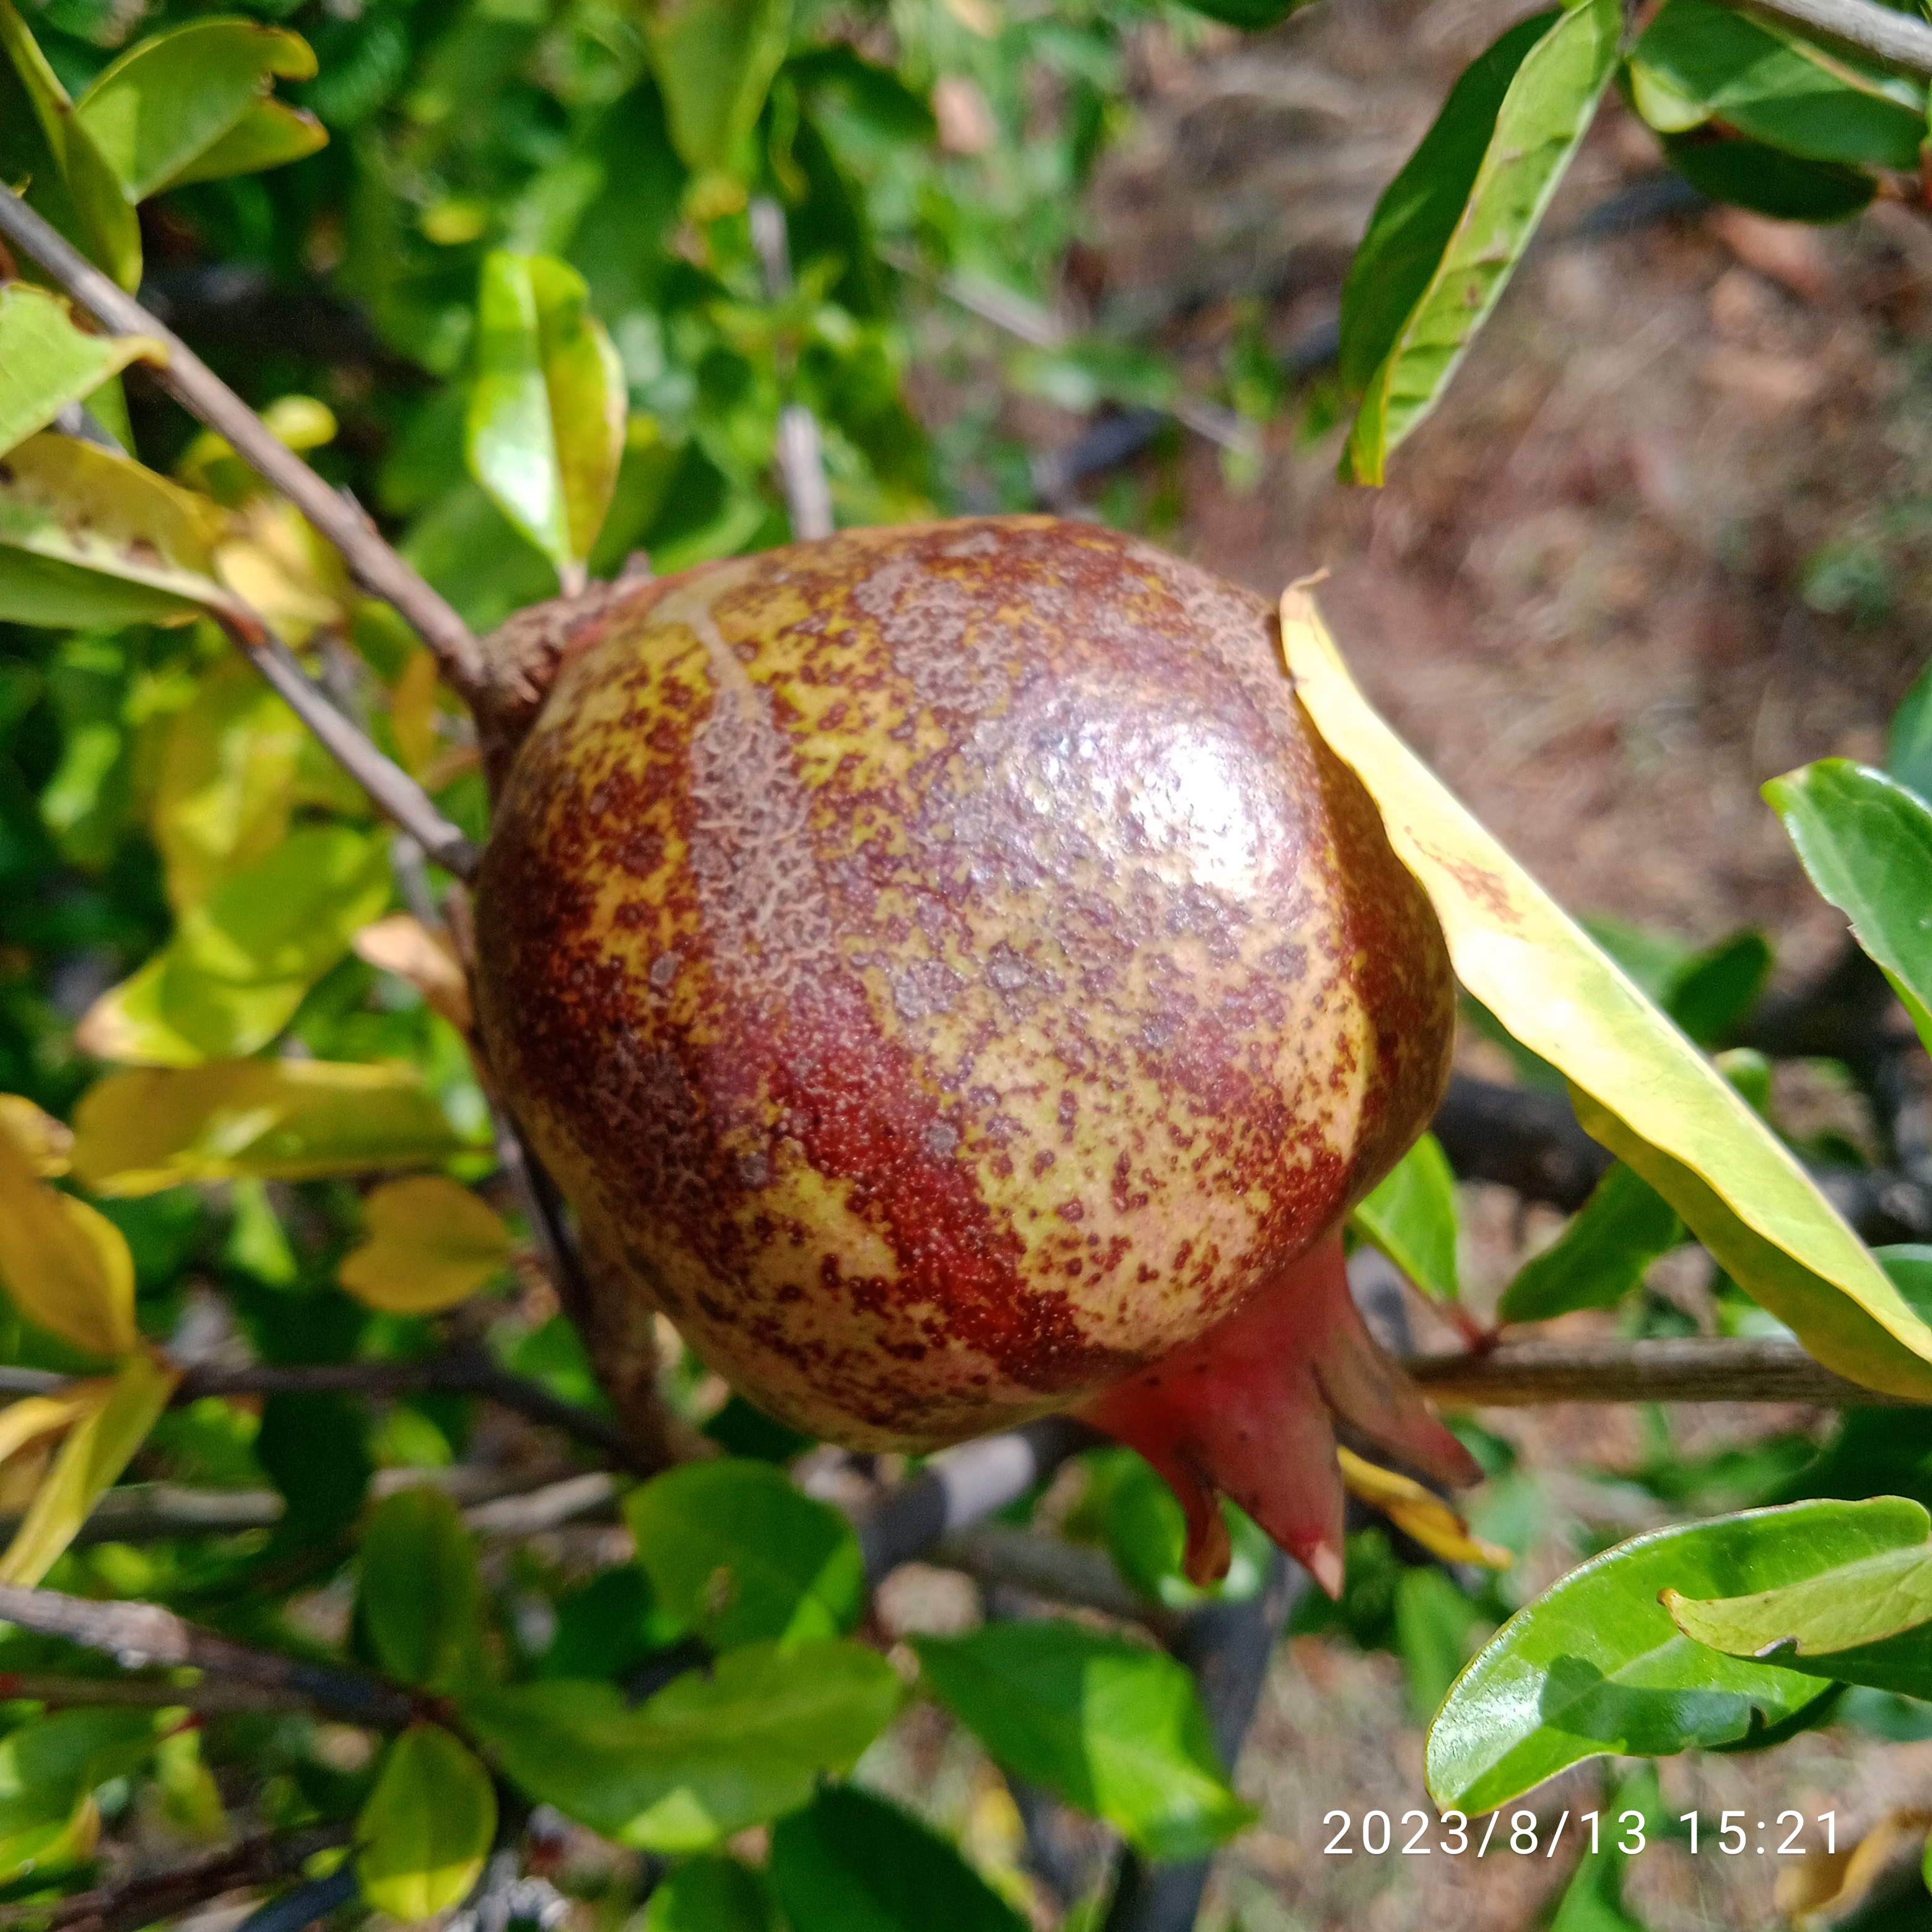
Label: Cercospora